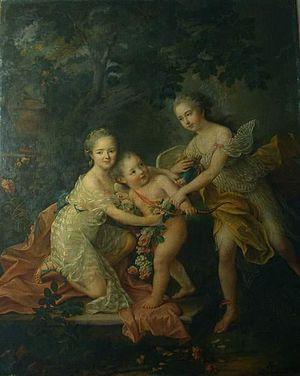
Louise Marie Thérèse Bathilde d’Orléans, duchesse de Bourbon et princesse de Condé, est une princesse du sang, née le 5 juillet 1750 à Saint-Cloud et décédée le 10 janvier 1822, à Paris.